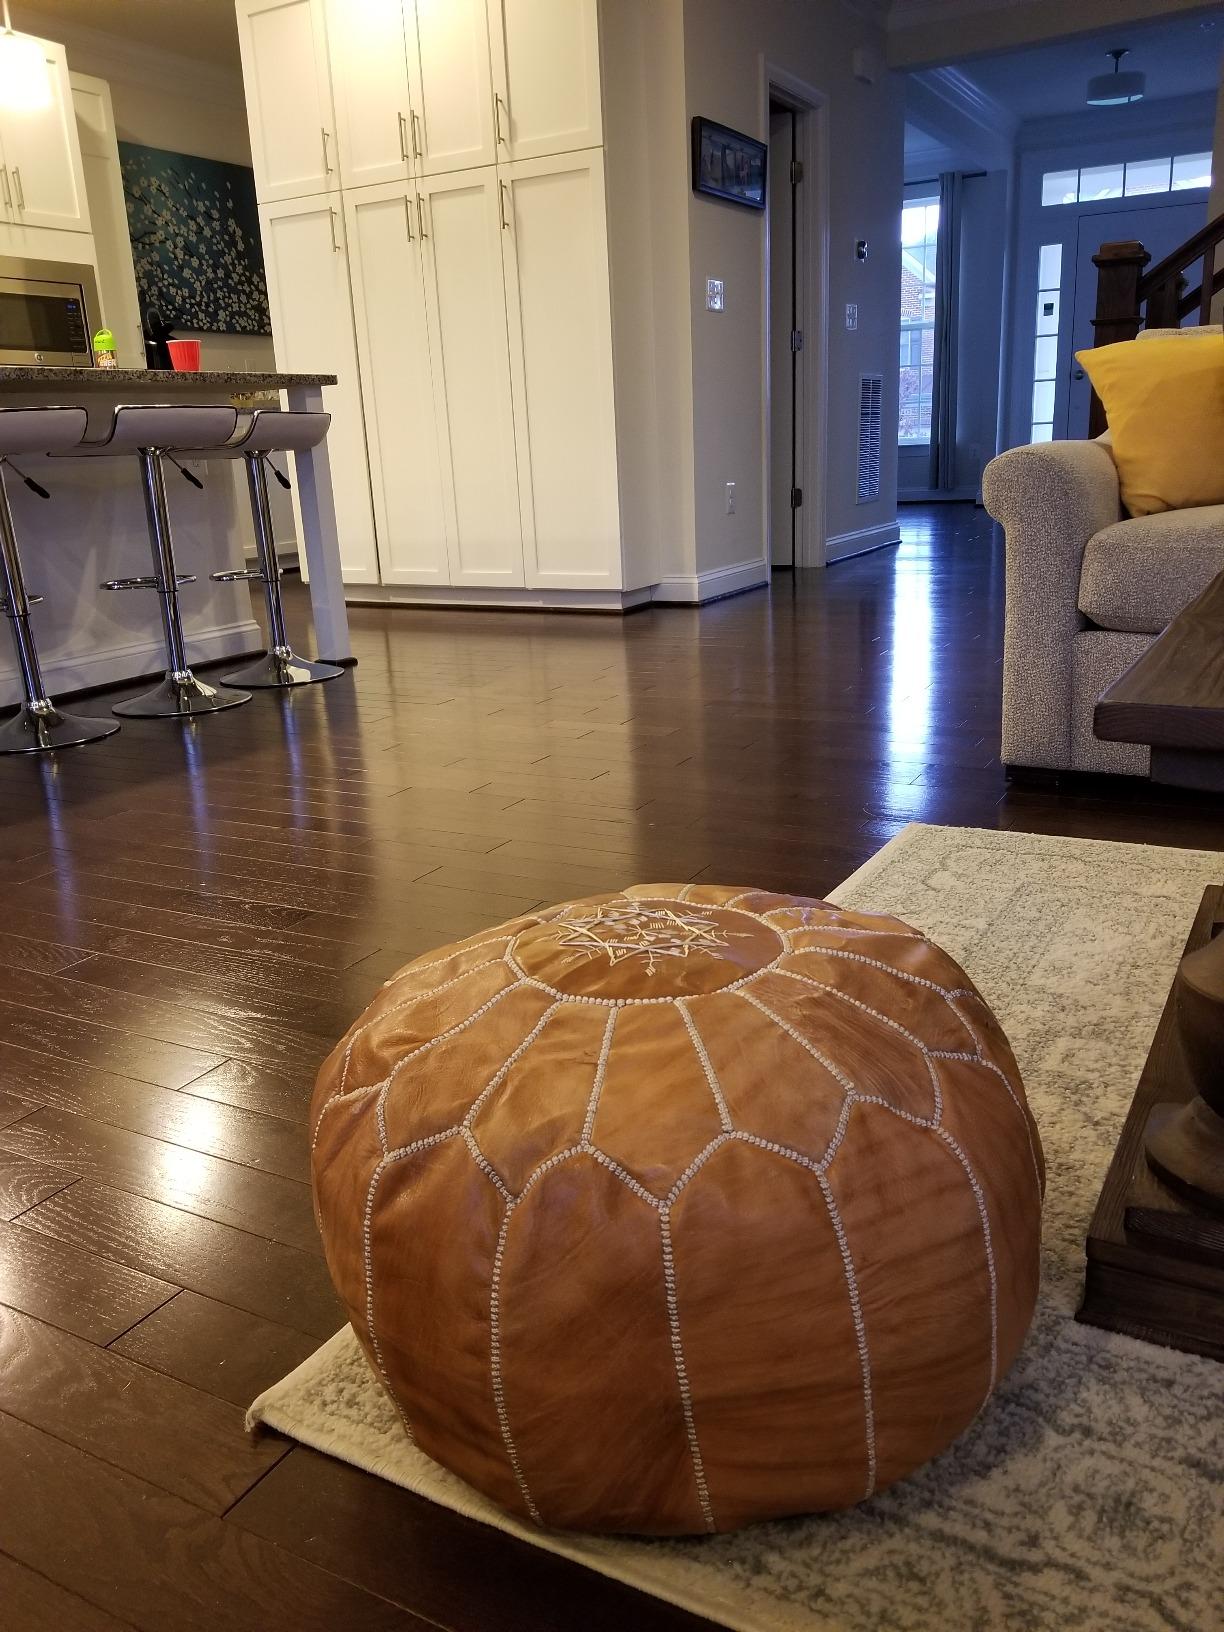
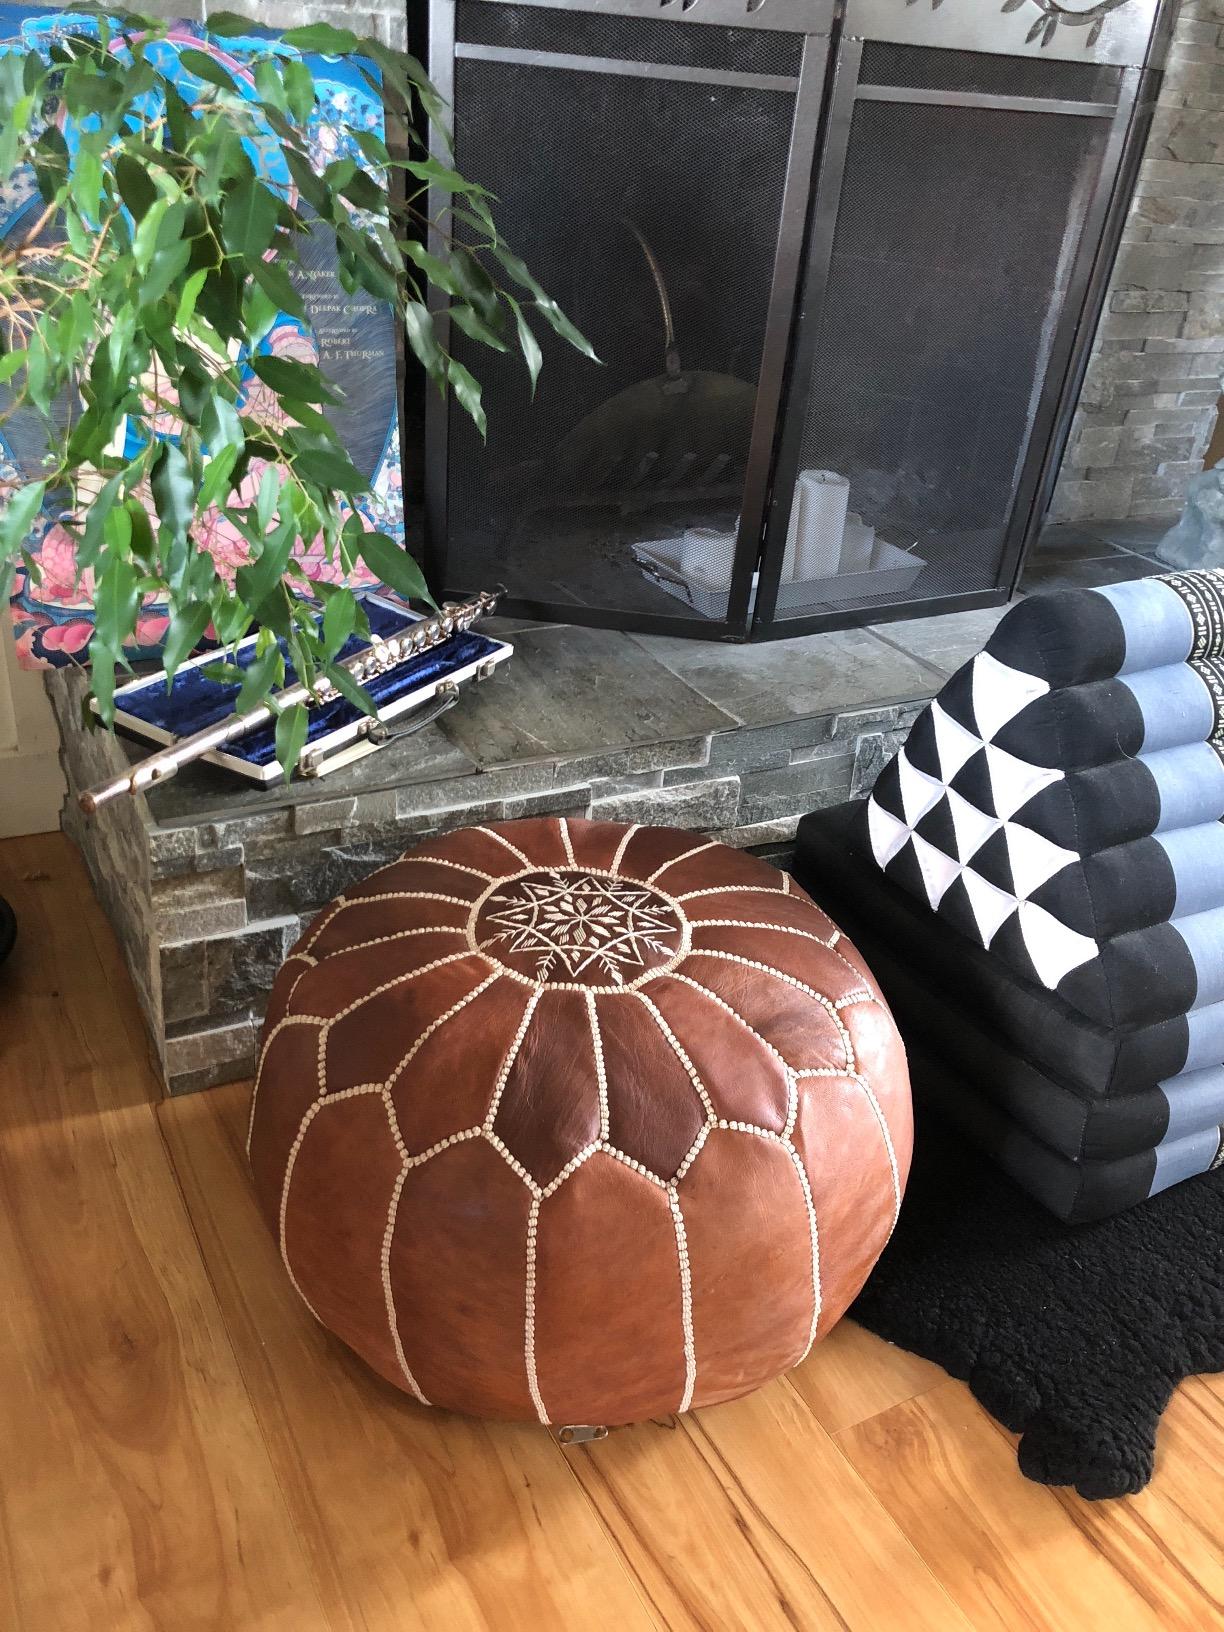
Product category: stool
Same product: yes